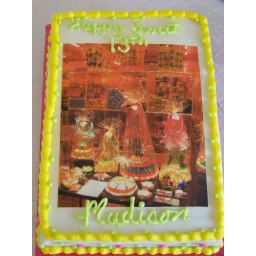
A 1/2 sheet white cake covered in white buttercream icing accented with yellow icing and a picture of a candy store